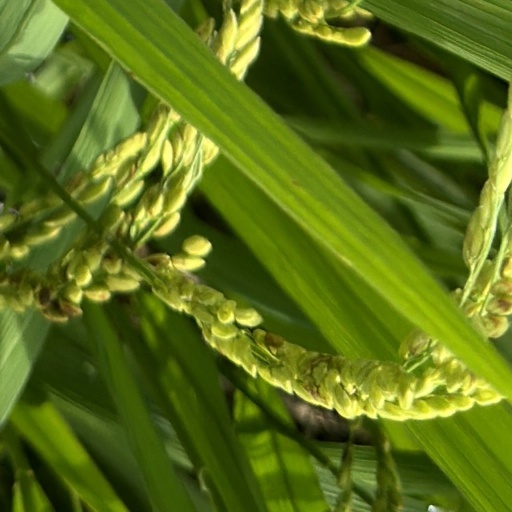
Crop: rice